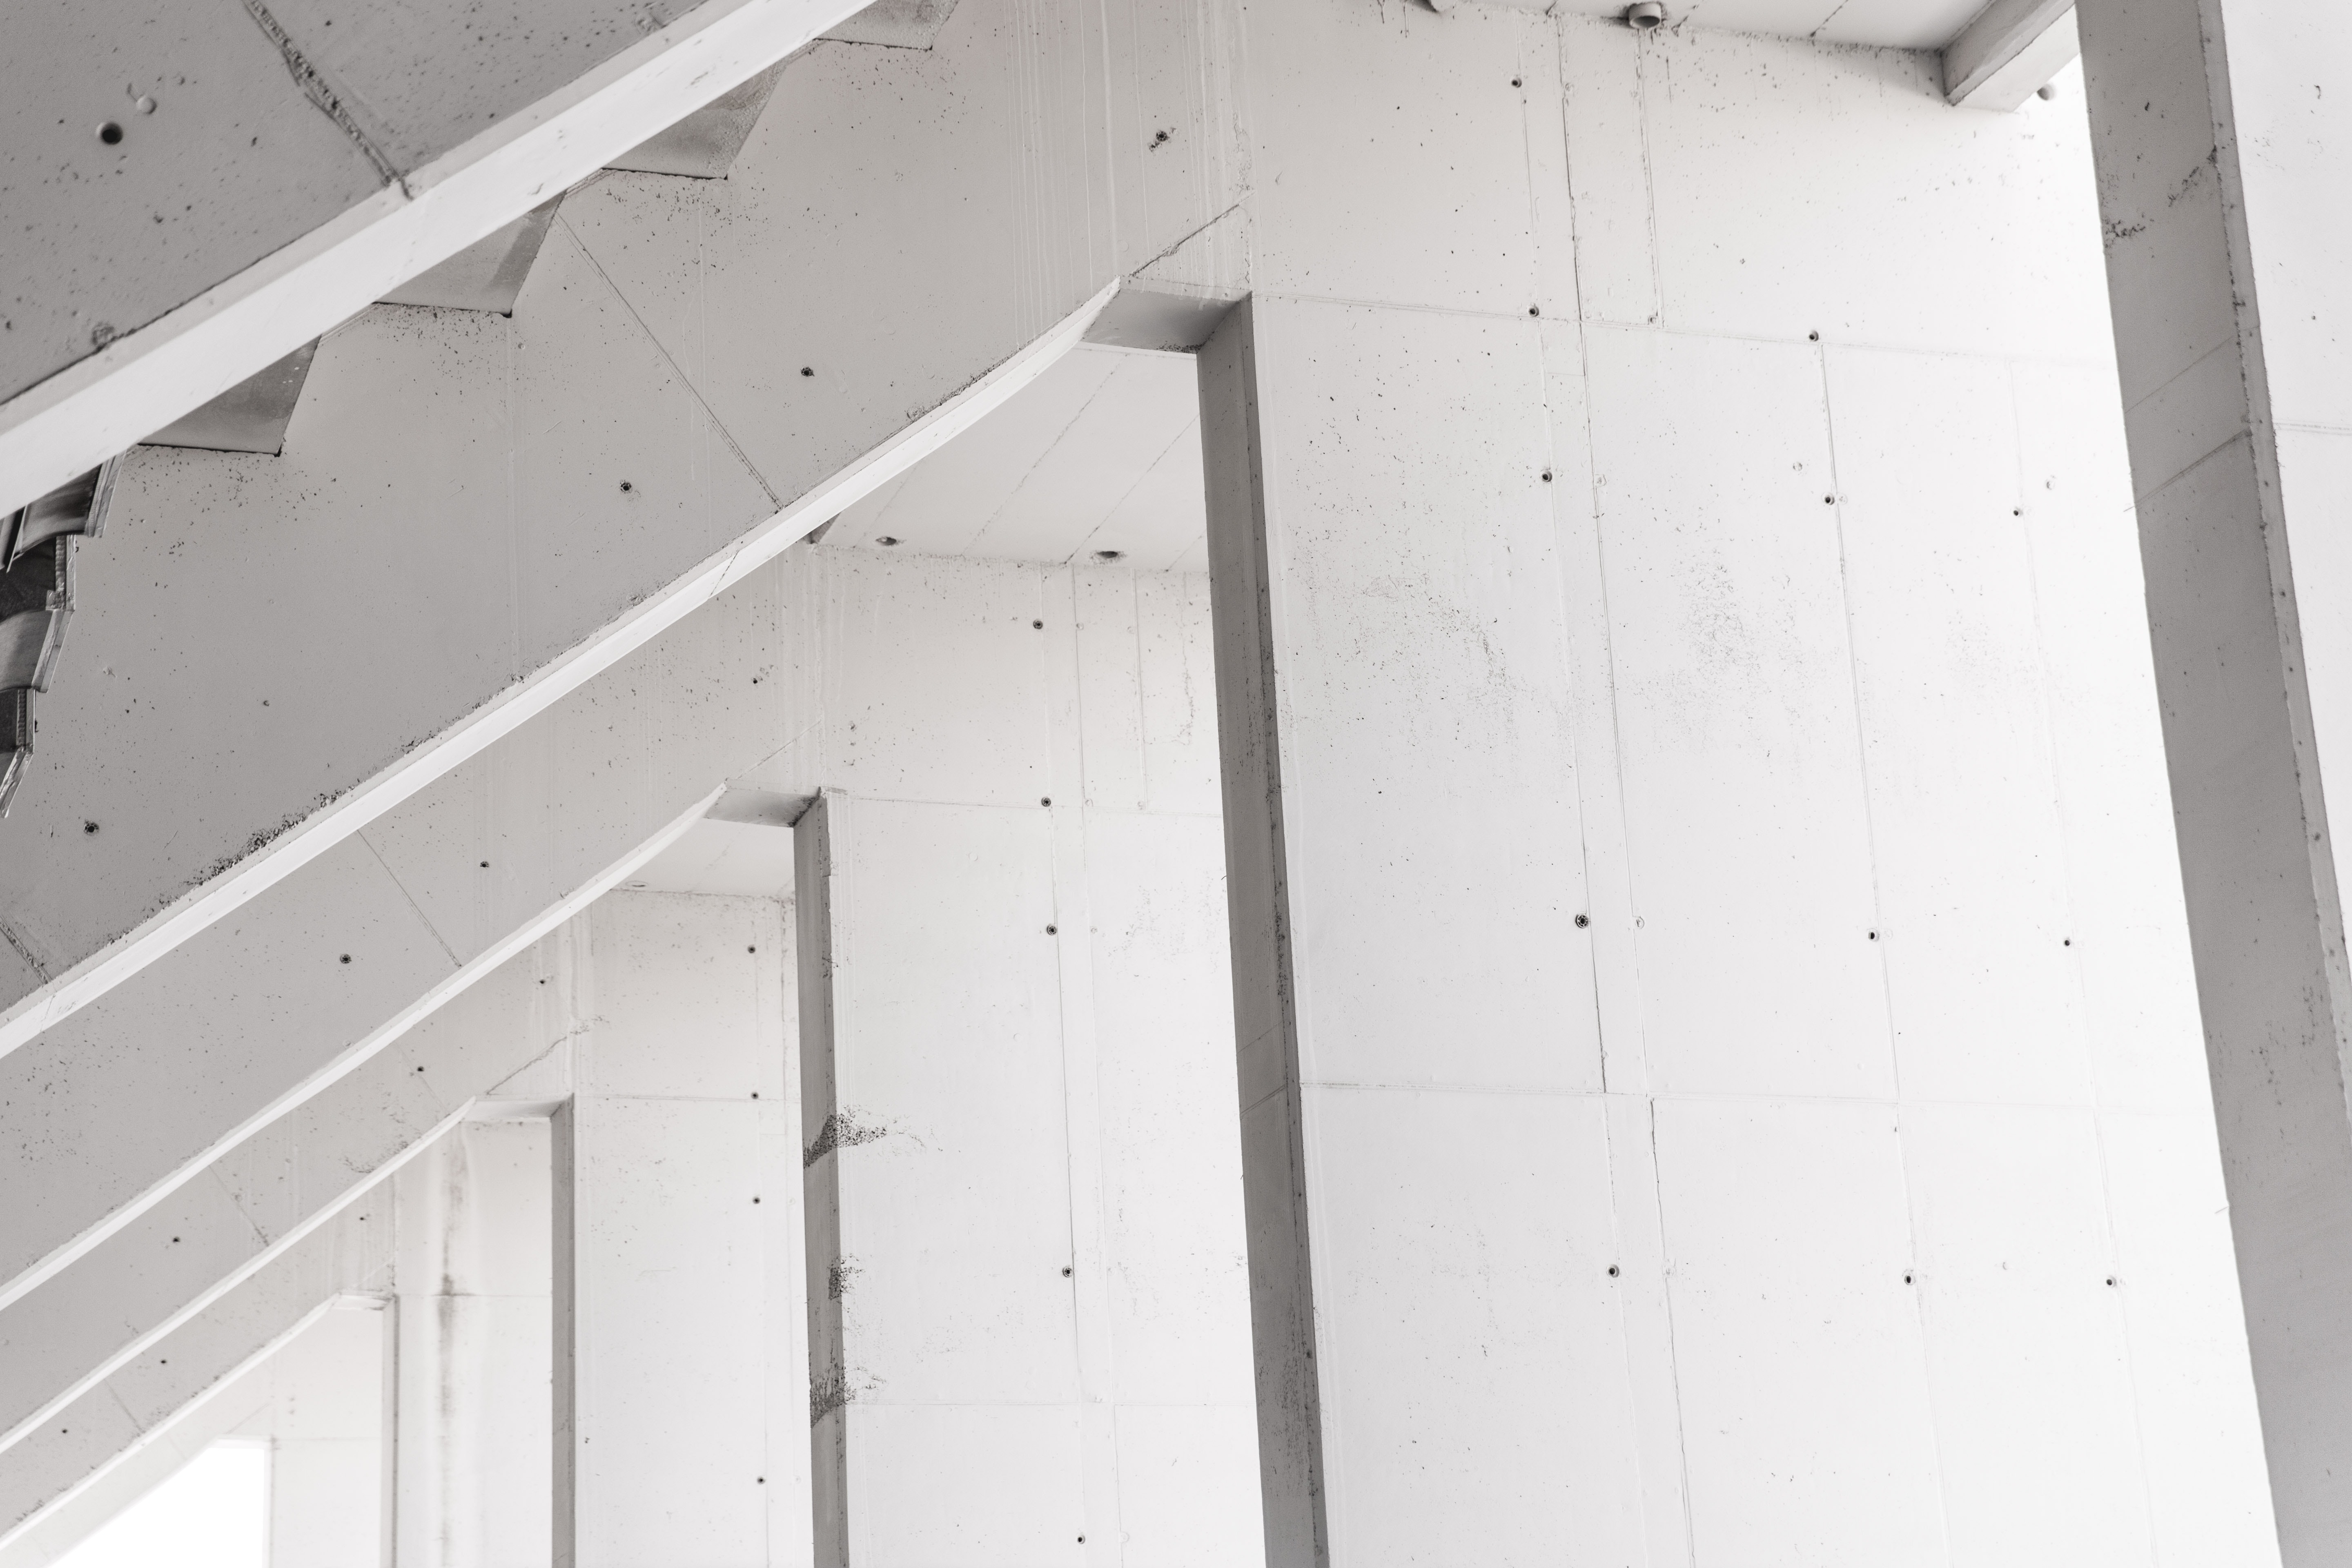
structure, wall, architecture, daylighting, black and white, line, ceiling, wood, angle, floor, facade, roof, beam, window, concrete, composite material